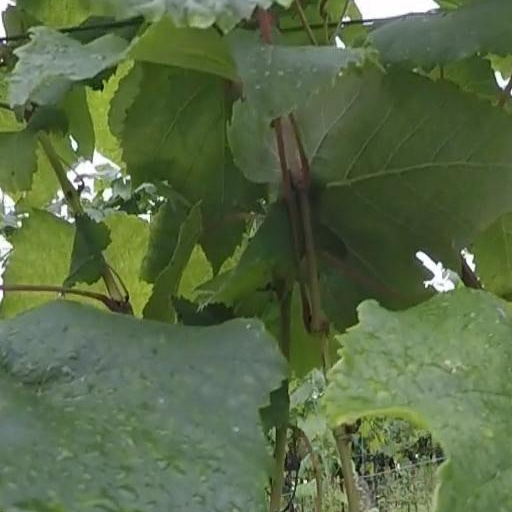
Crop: grape